Llanishen

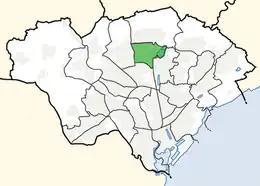
Llanishen electoral ward in Cardiff

The Orchards complex, formerly the site of the National Coal Board's regional office, housed the offices of the Higher Education Funding Council for Wales, and the Welsh office of the Camelot Group, operators of the UK National Lottery. In 2018, the Orchards were demolished and McCarthy and Stone built an independent living complex called Llys Faith.